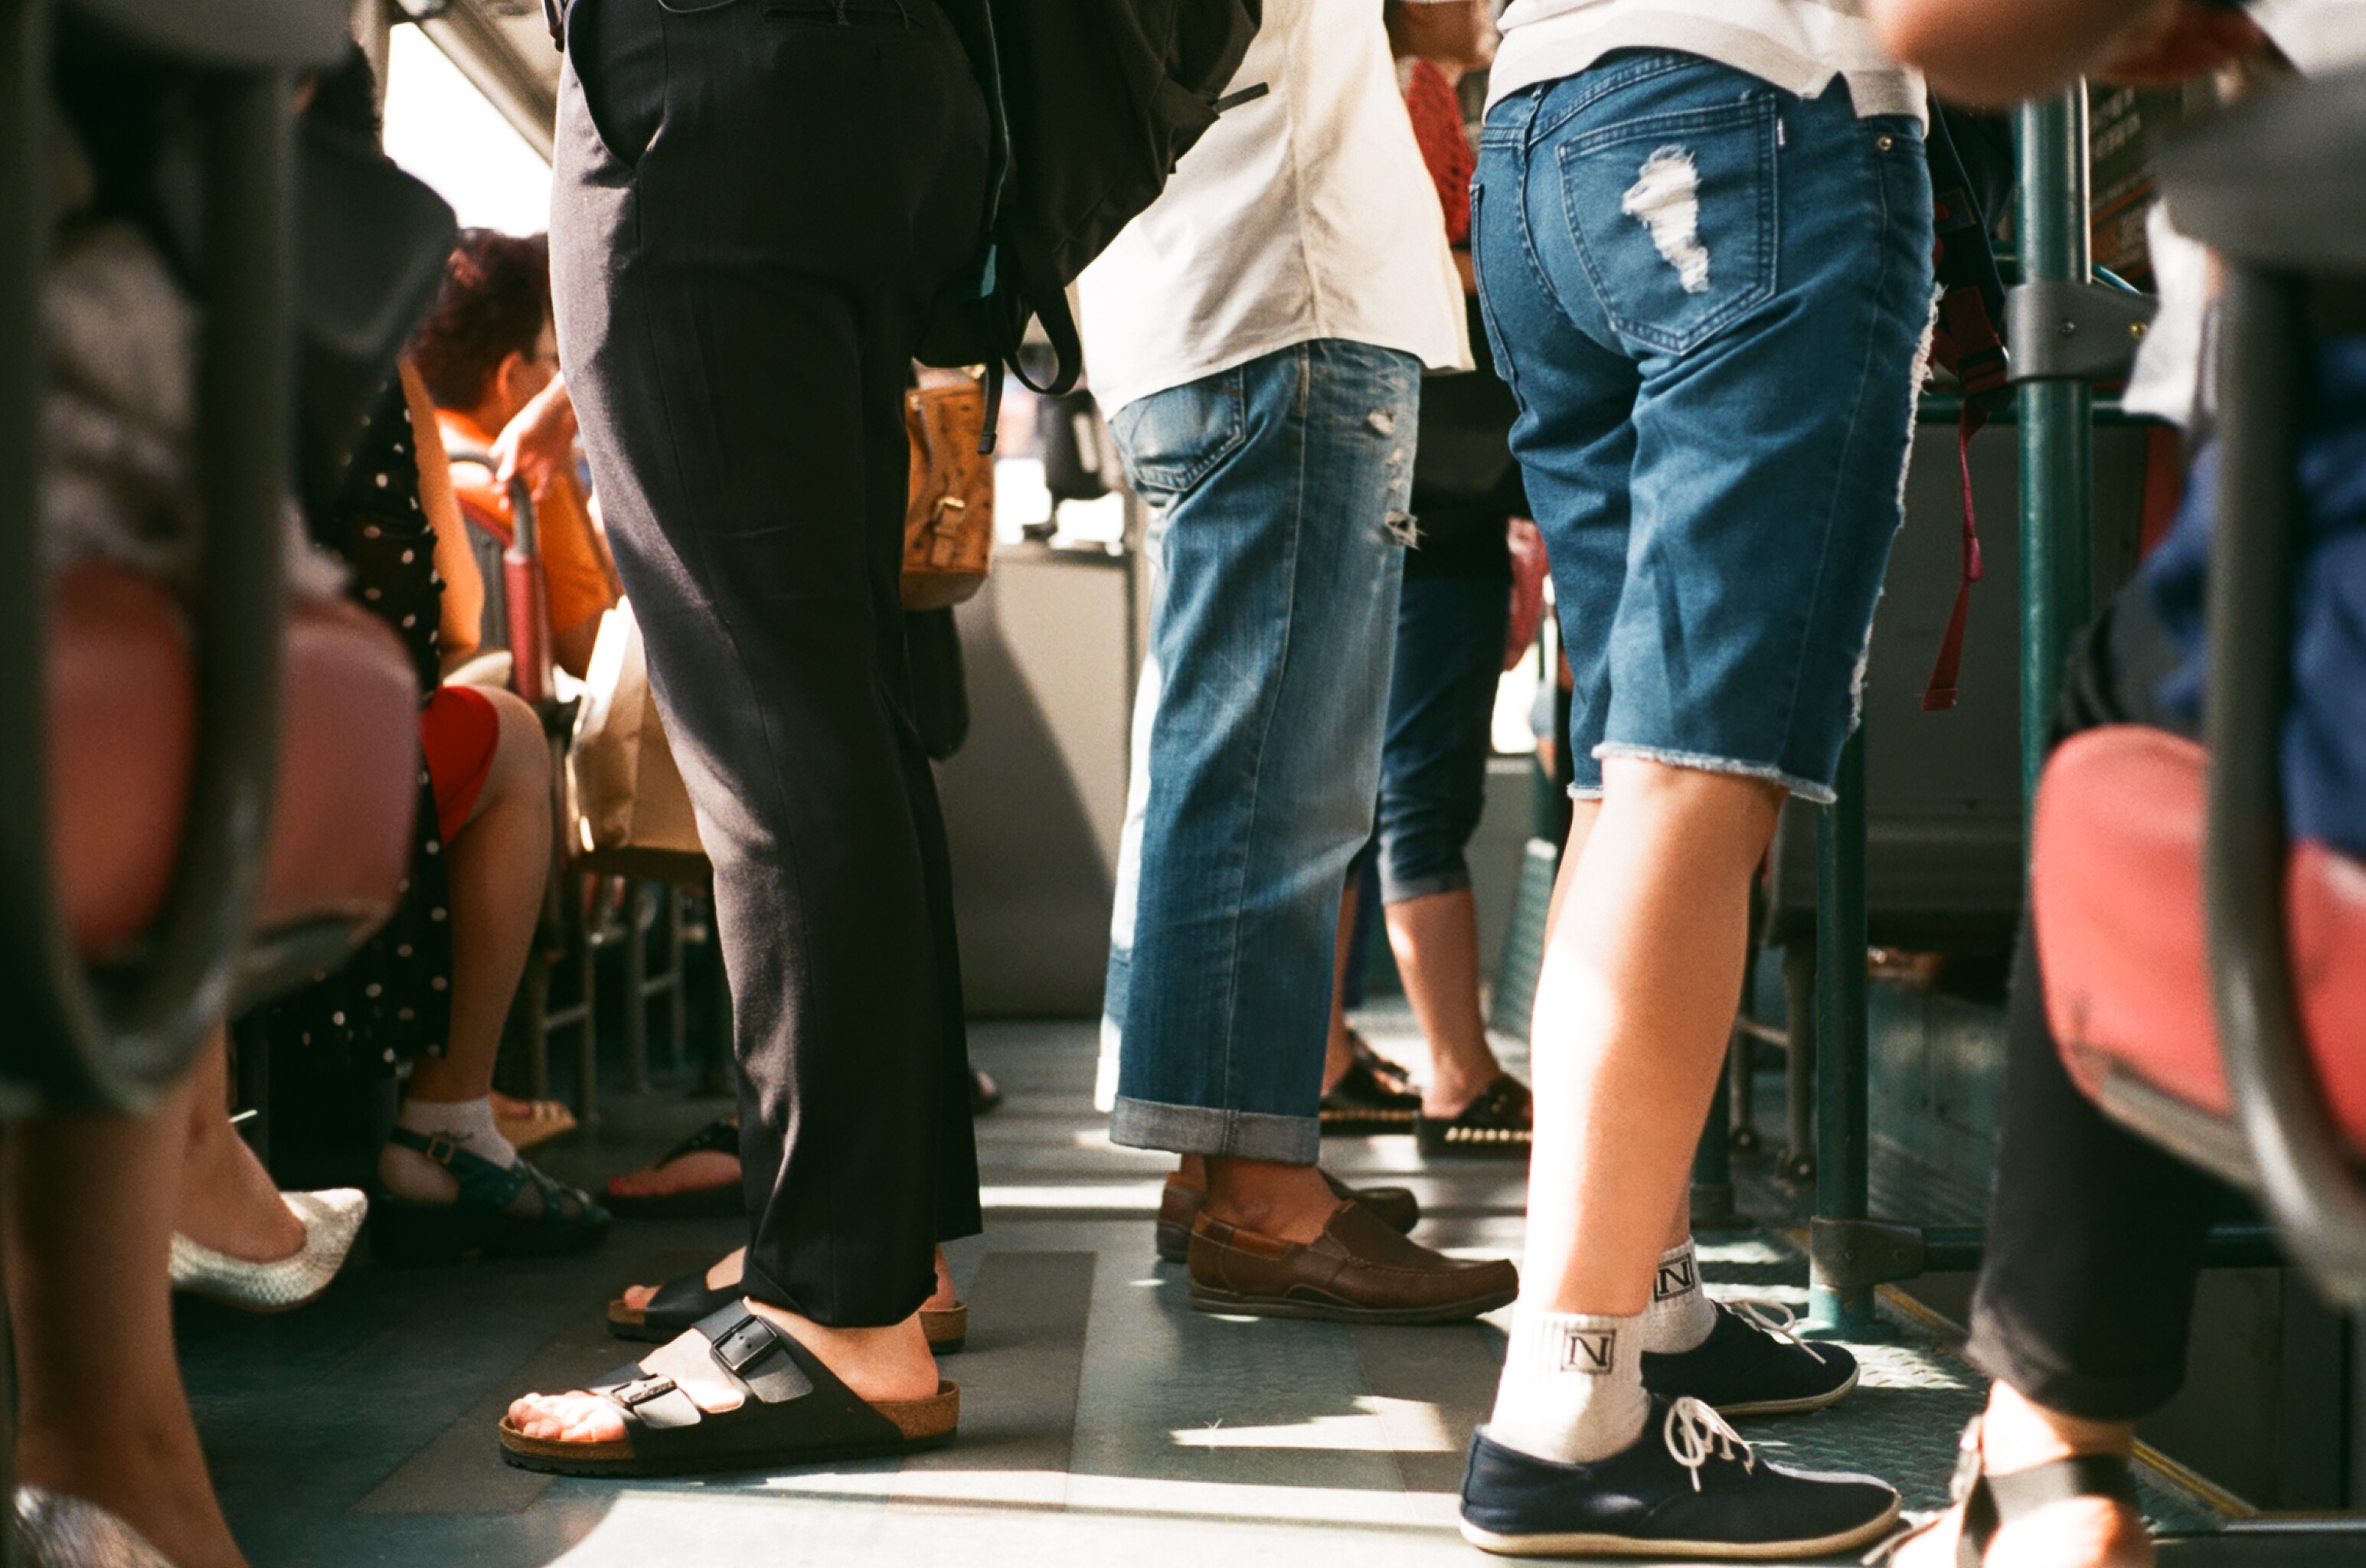
man, person, shoe, woman, standing, spring, fashion, performance art, footwear